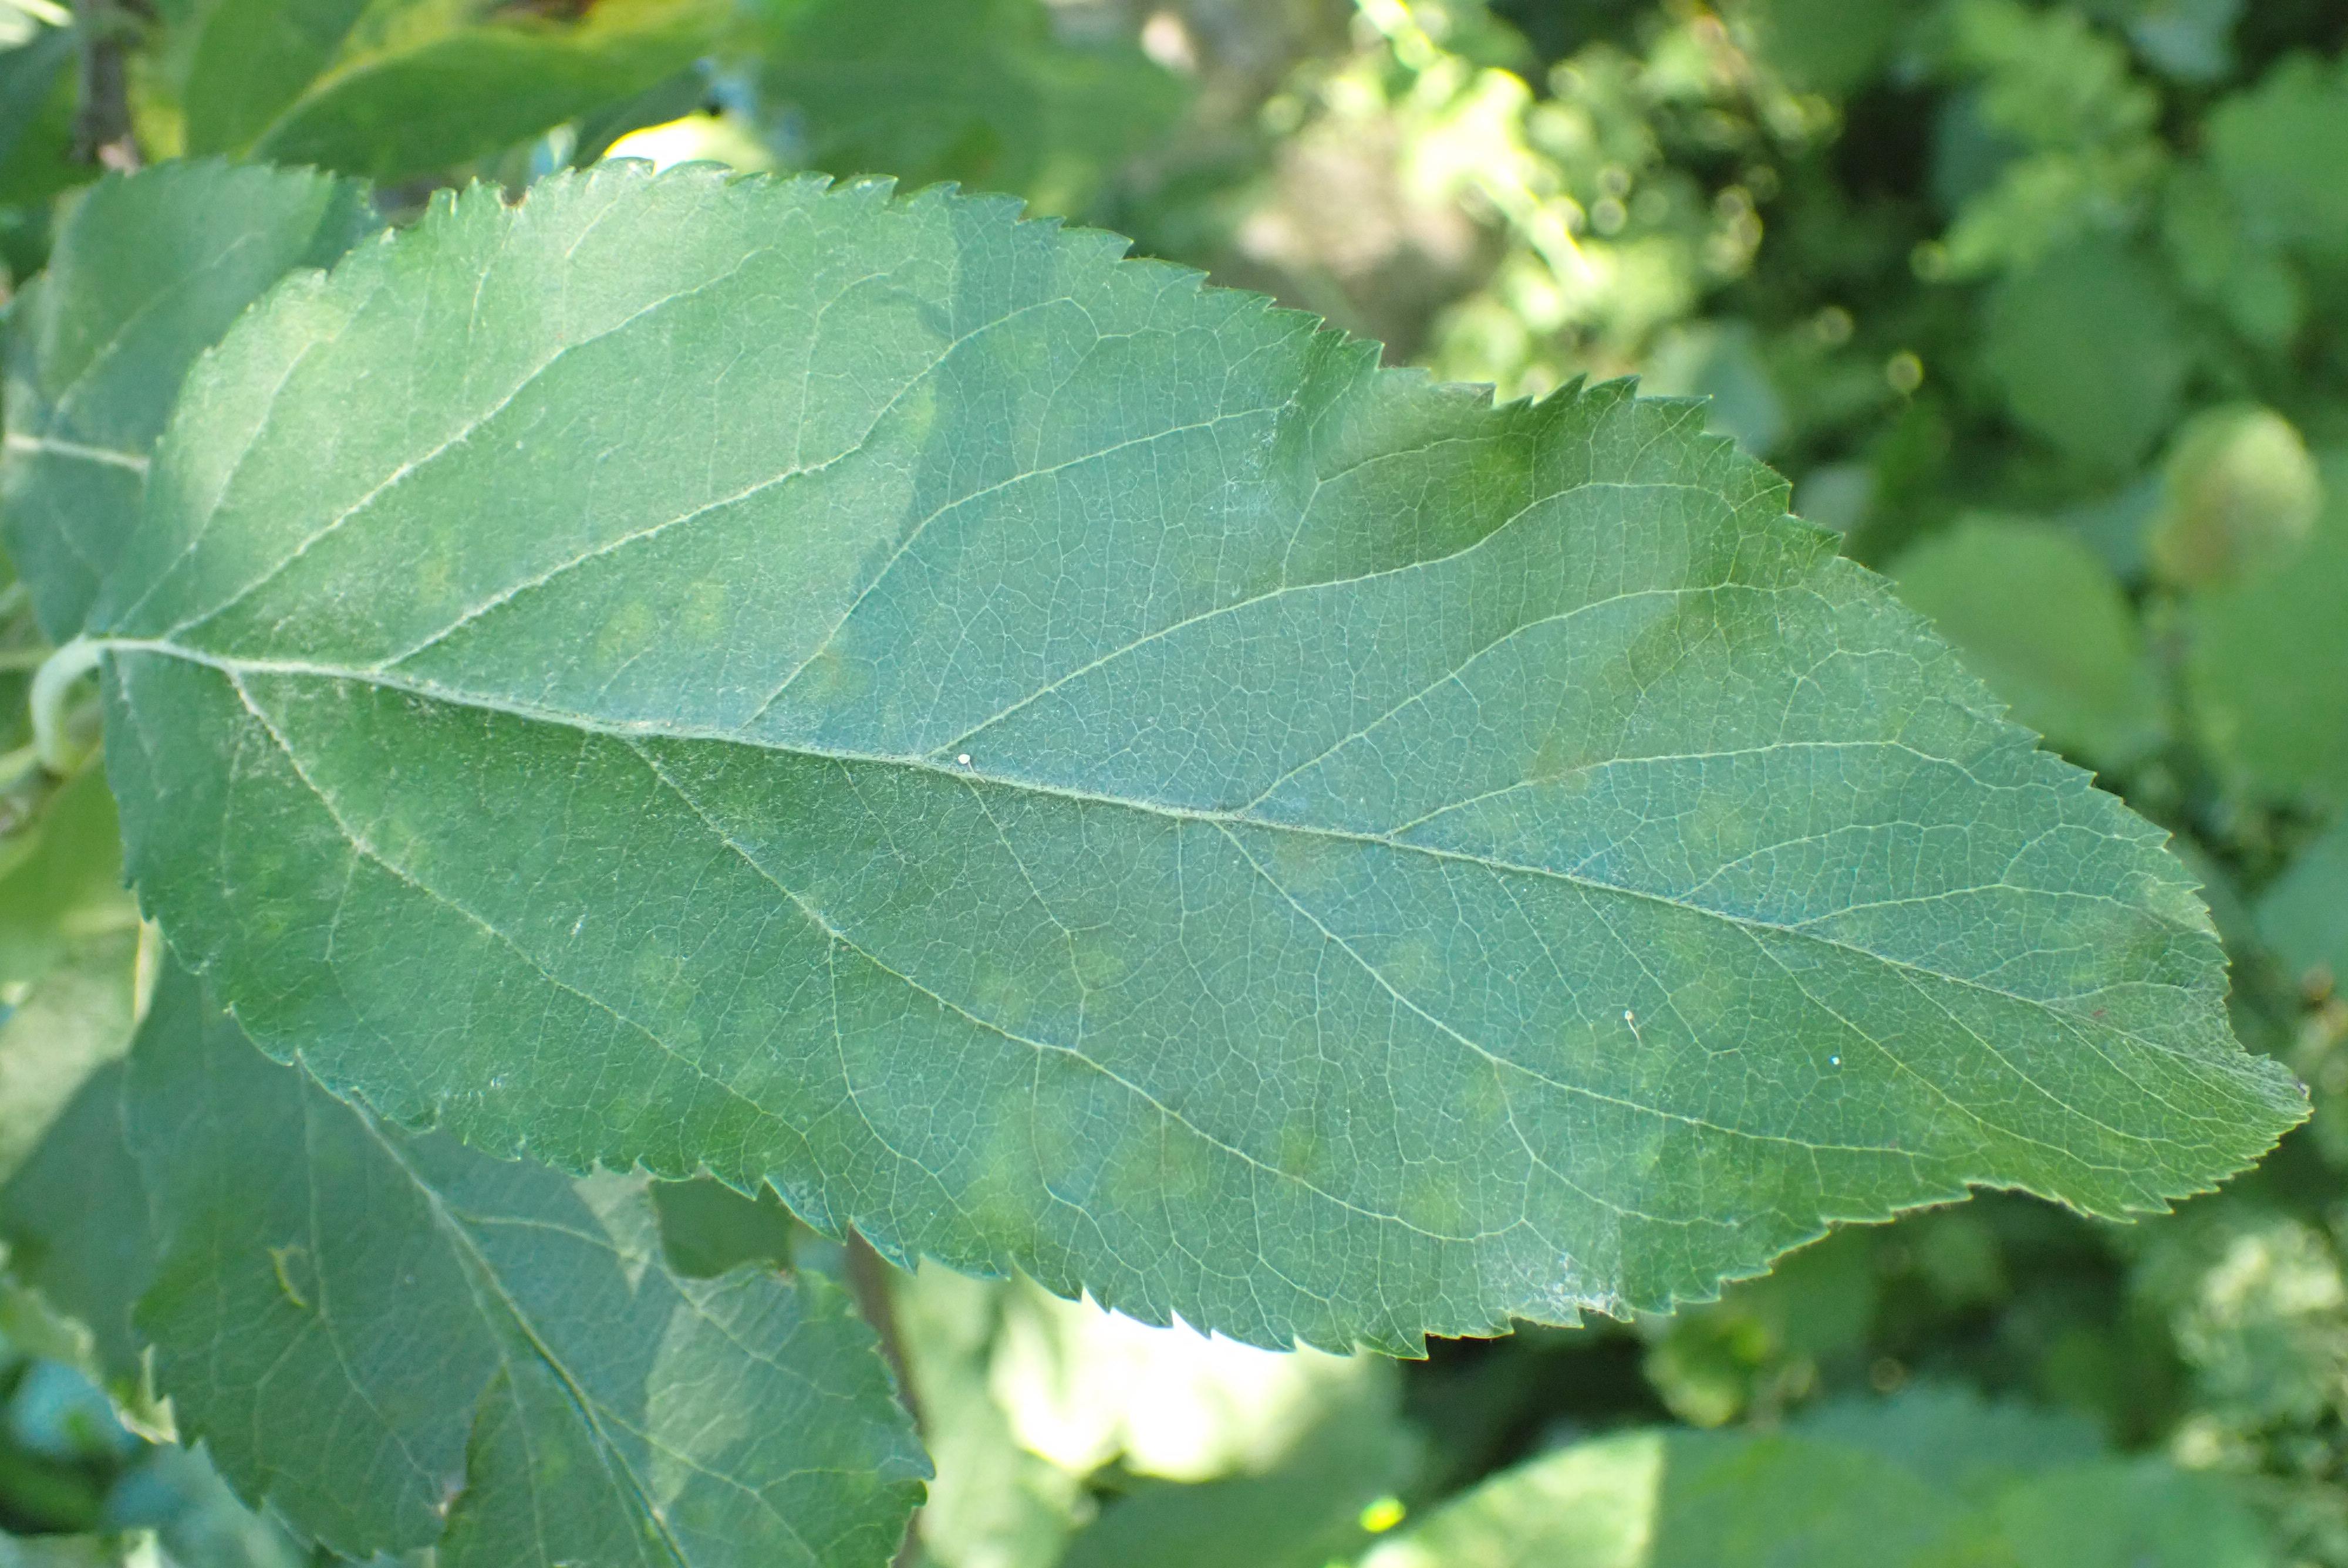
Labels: scab